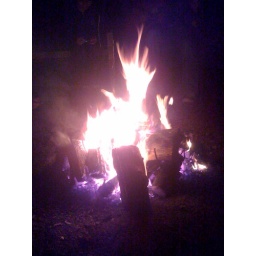
Fire at the CIO's castle in the mountains